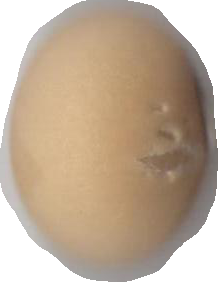
Variety: Anjasmoro